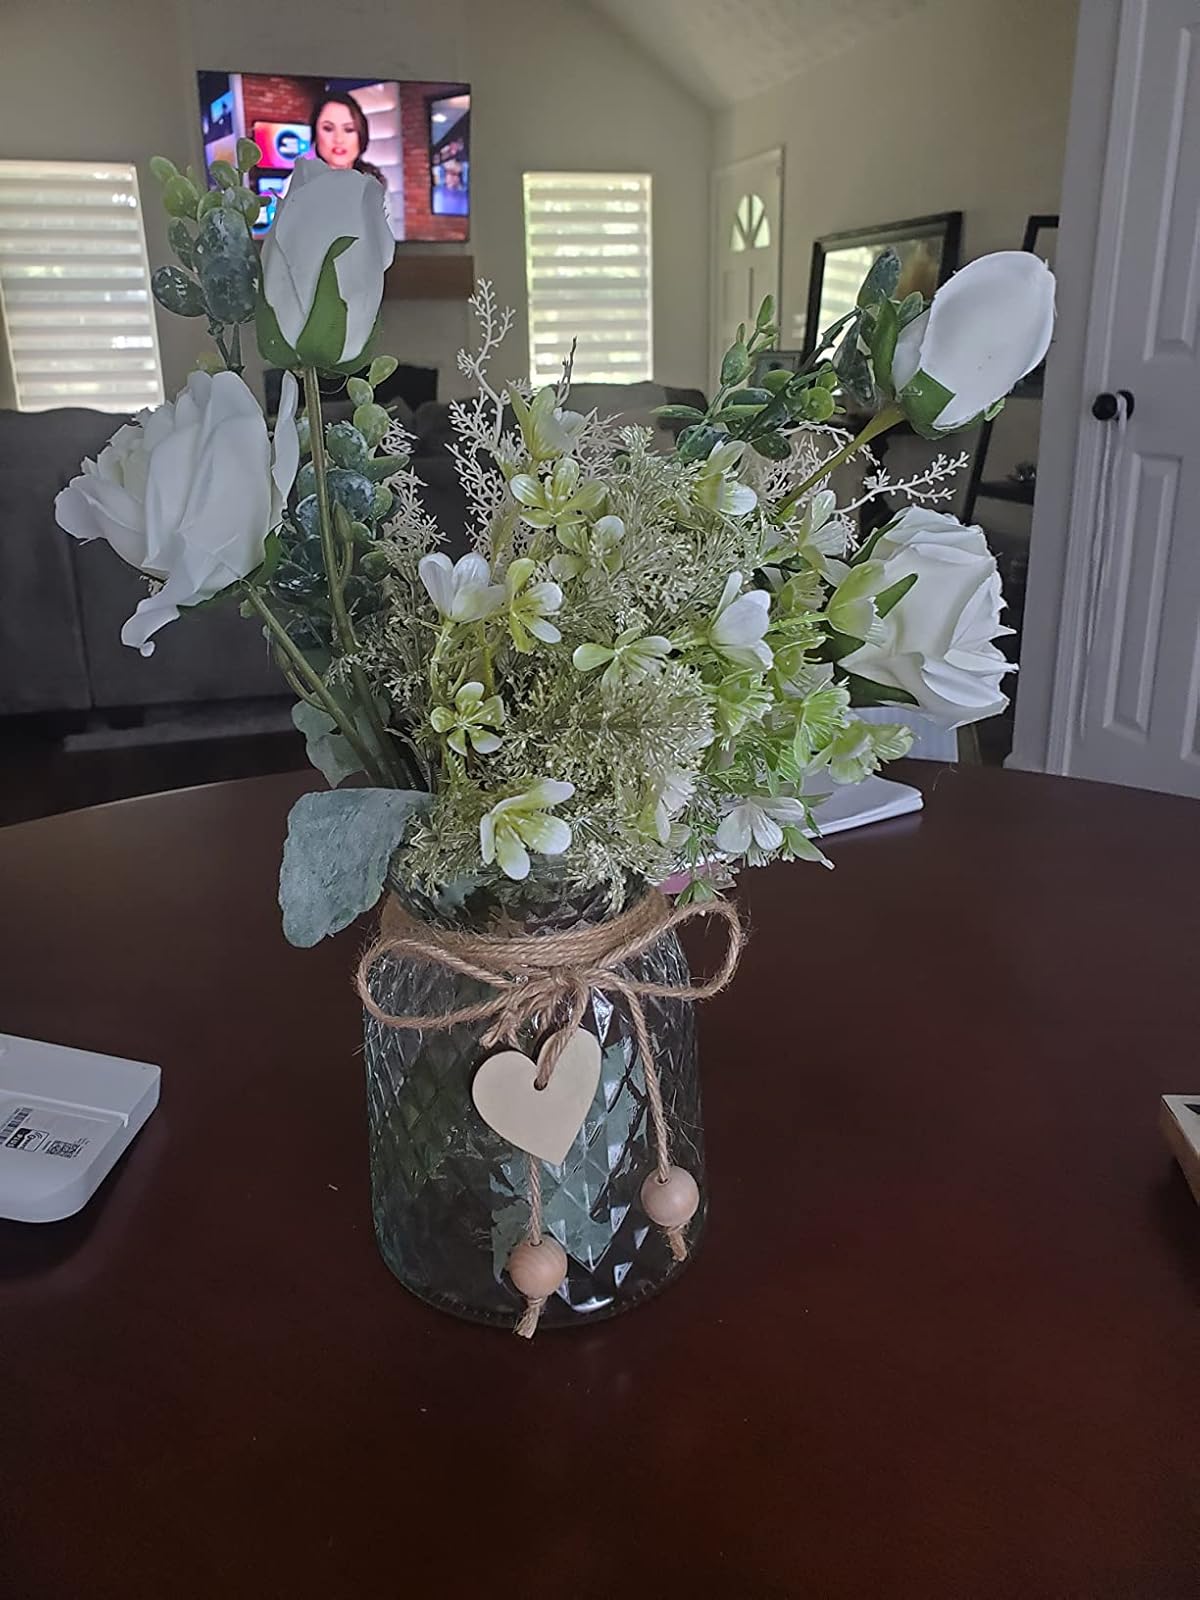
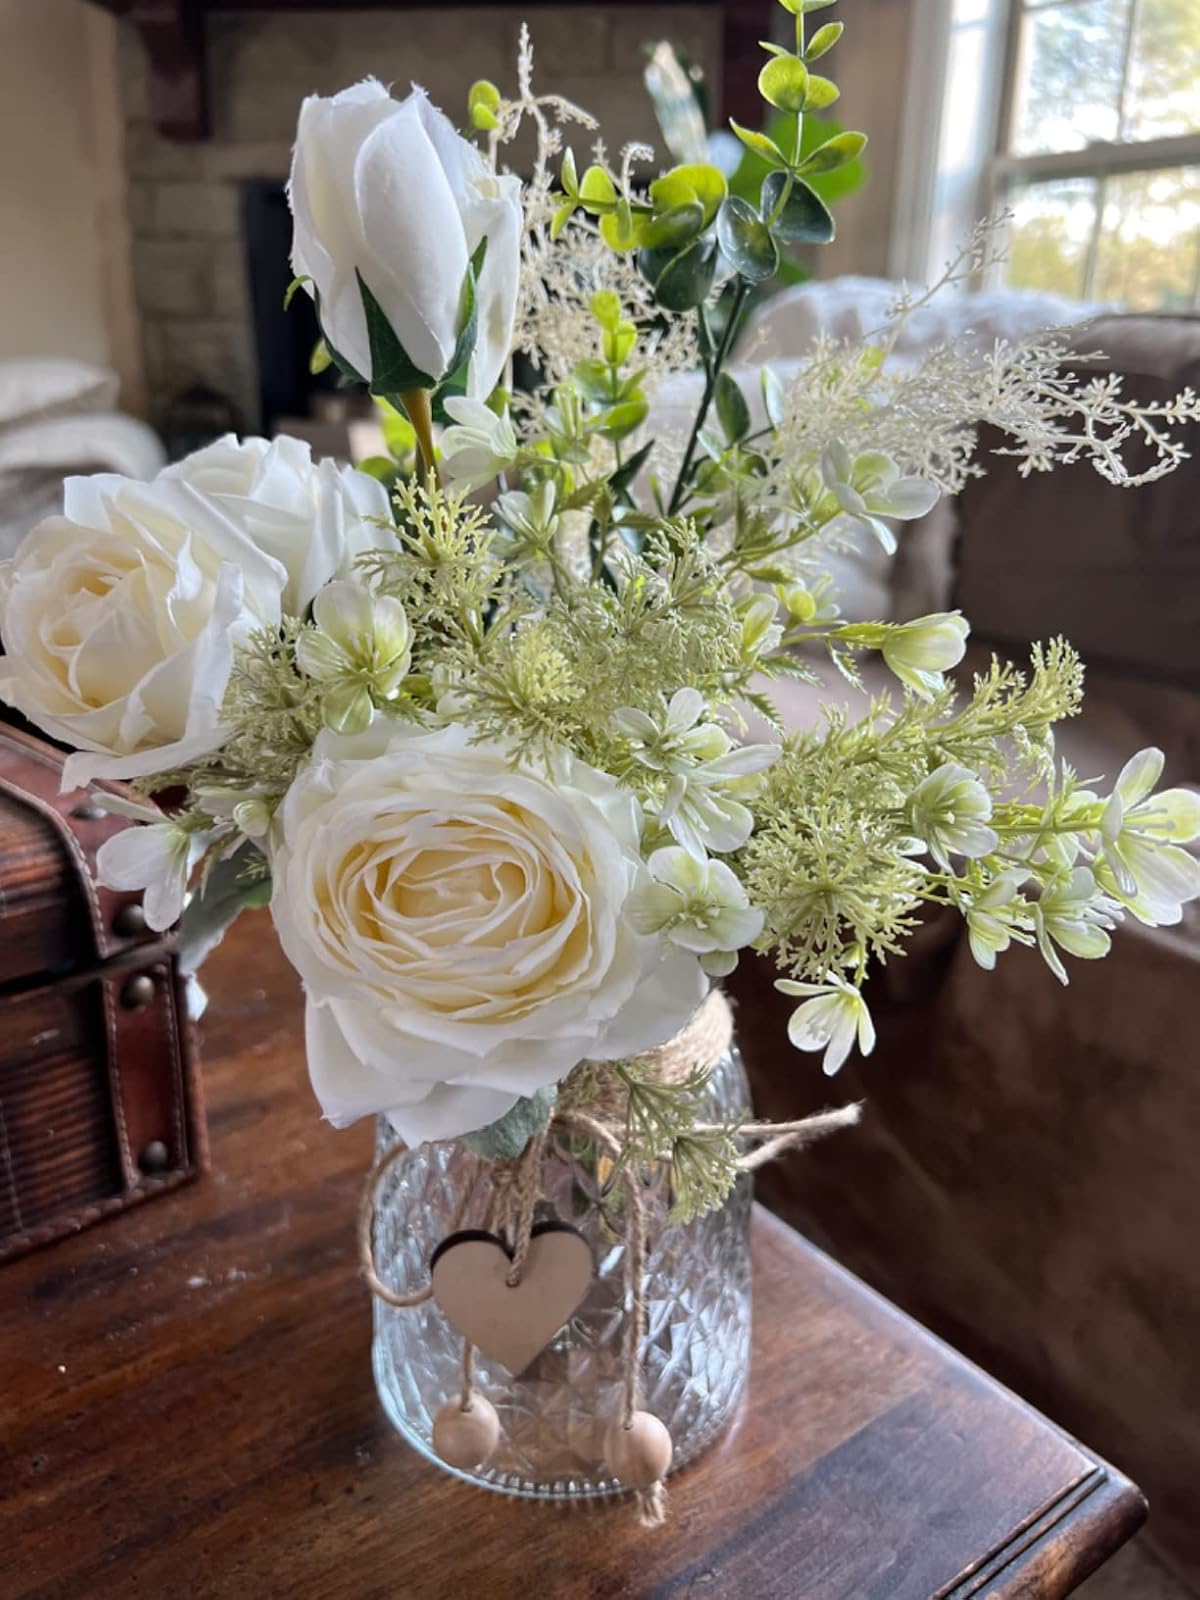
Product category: vase
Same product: yes